Integrated Public Transport System (Bogotá)

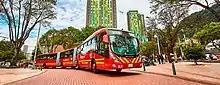
Bi-articulated Transmilenio bus

It is the BRT TransMilenio system included in the SITP and is a trunk-feeding system. It is identified with the color red, with variations to the front and back depending on the type of bus, which are: fully red for the articulated, yellow designs front and back for the bi-articulate and gray designs front and back for the dual buses. This service operates through exclusive lanes and stops at stations and portals located in the center of the road. In addition, the dual buses have doors for the platforms on the left side and on the right side for stops. Each route has variations and can be a regular (stops at all stations) or an express service (stops at few stations). Payment is made at the entrance to stations by means of a smart card.